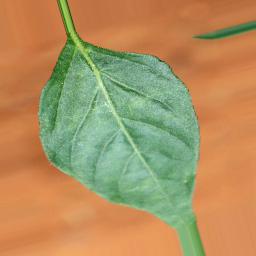
Label: healthy